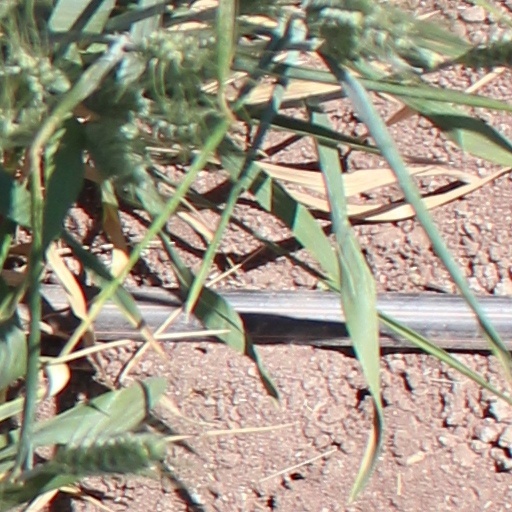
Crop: wheat